Overconstrained mechanism

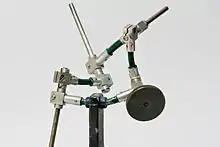
A Bennett's linkage

Another example of an overconstrained mechanism is Bennett's linkage, invented by Geoffrey Thomas Bennett in 1903, which consists of four links connected by four revolute joints.